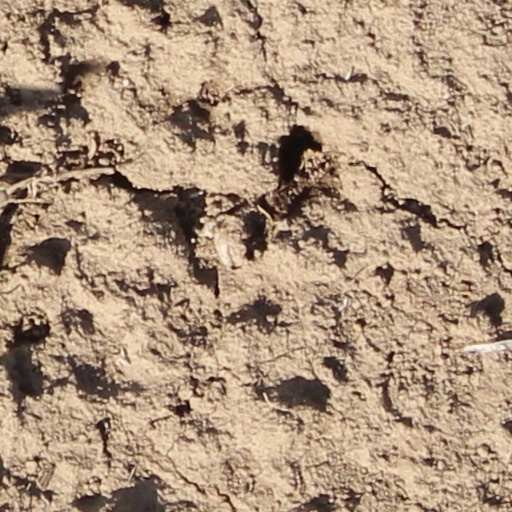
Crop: wheat